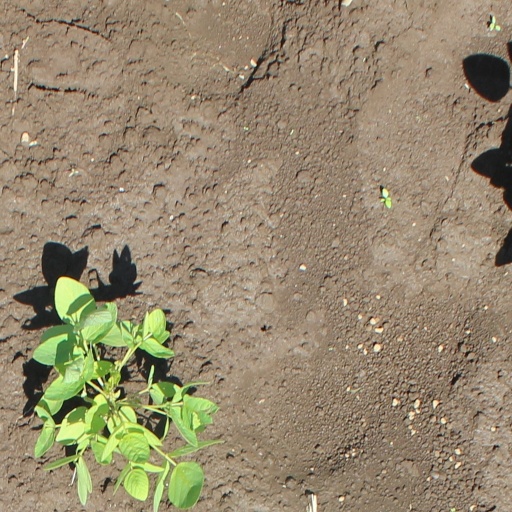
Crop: soybean